Sheila Carey

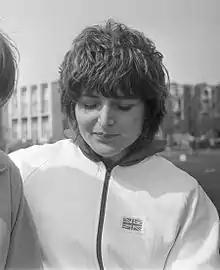
Carey in 1970

Sheila Janet Carey MBE, (née Taylor; born 12 August 1946) is a British retired middle-distance runner who represented the United Kingdom at the 1968 and 1972 Summer Olympics. In 1968, she placed fourth in the 800 metres, while in 1972, she finishing fifth in the 1500 metres, setting a new British record. She represented England at the Commonwealth Games in 1970 and 1974. She was also part of the British 4×800 metres relay team that twice broke the world record in 1970.